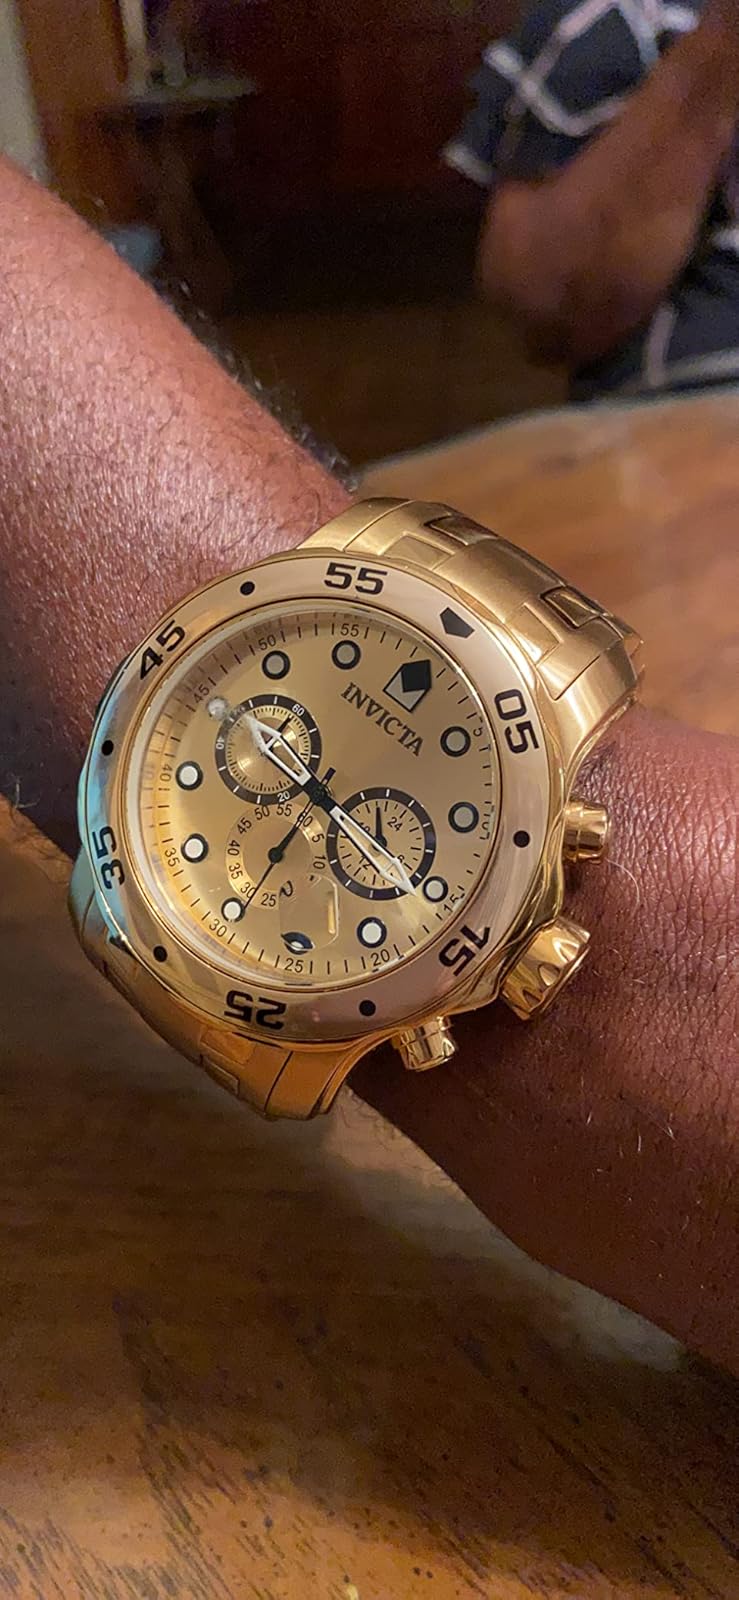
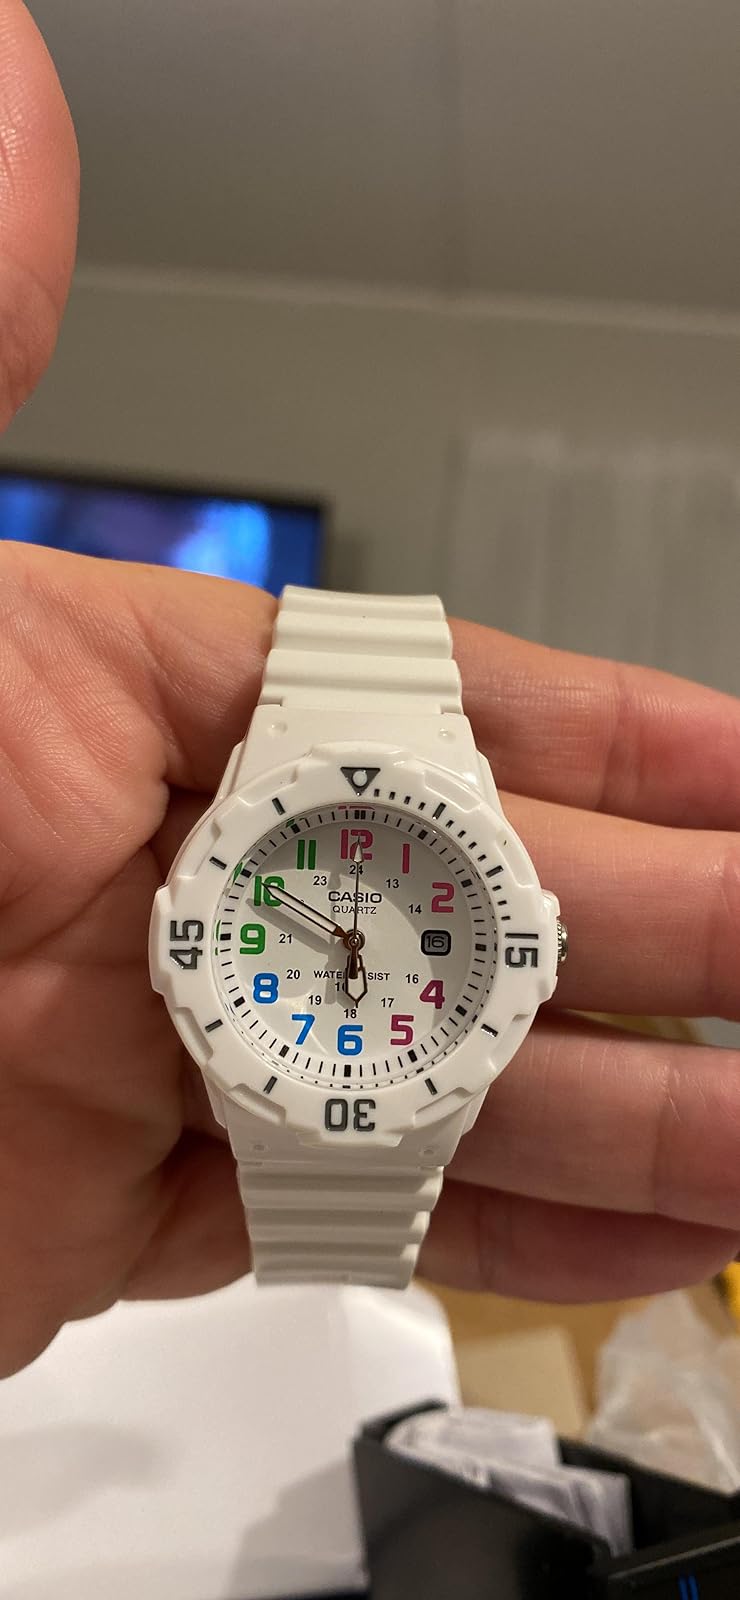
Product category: accessories_watch
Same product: no